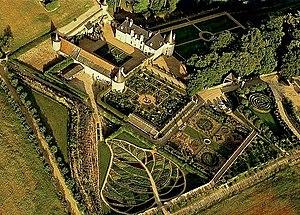
Les Jardins de la Chatonnière situés à Azay-le-Rideau allient la fantaisie à une pensée savante.